Bukovina

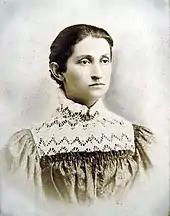
Olha Kobylianska, 1882

Austria occupied Bukovina in October 1774. Following the First Partition of Poland in 1772, the Austrians claimed that they needed it for "a road between Galicia and Transylvania". Bukovina was formally annexed in January 1775. On 2 July 1776, at Palamutka, Austrians and Ottomans signed a border convention, Austria giving back 59 of the previously occupied villages, retaining 278 villages.